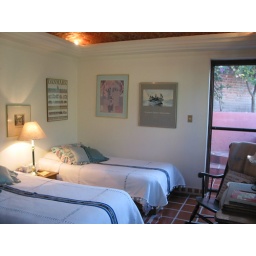
2nd bedroom in house